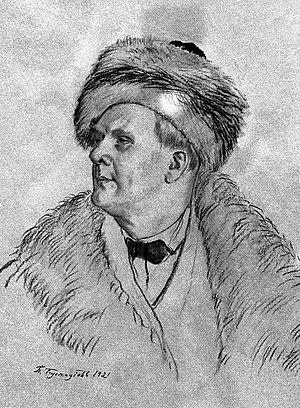
Le Portrait de Chaliapine ou Portrait de Fédor Chaliapine est un tableau du peintre russe Boris Koustodiev, réalisé en 1922.